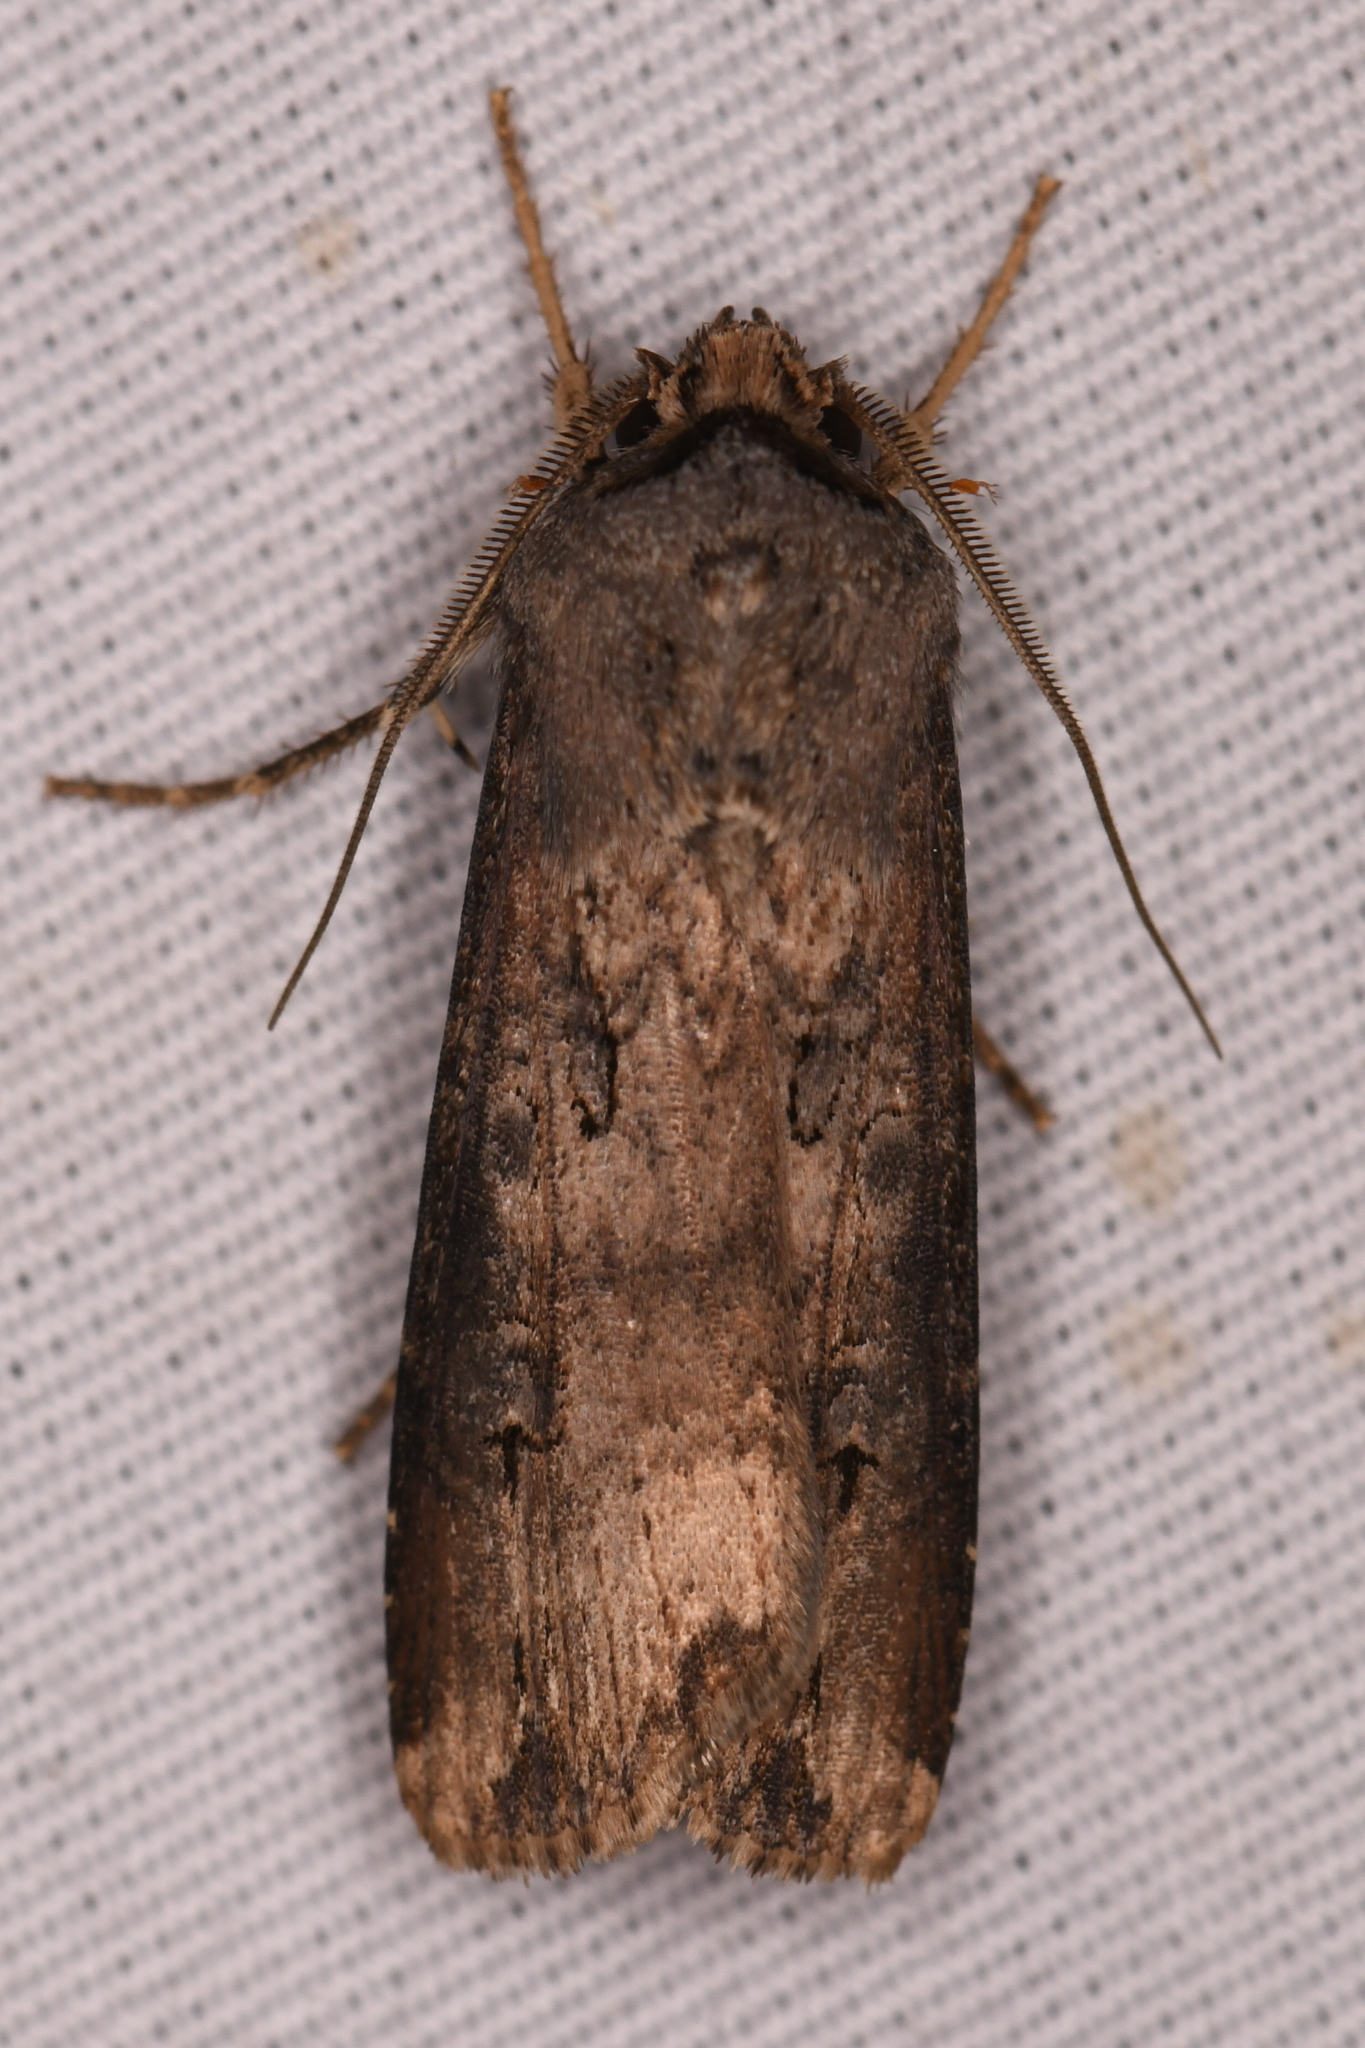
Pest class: cutworms